Saguaro National Park

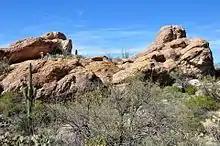
Catalina gneiss, the most common rock type in the Rincons, is exposed at Javelina Rocks along the Cactus Forest Loop Drive in the Rincon Mountain District.

Saguaro National Park's oldest rocks, the Pinal Schist, predate the formation of the contemporary Basin and Range Province, of which the park is a part, by about 1.7 billion years. The schist is exposed in the Rincon Mountain District along a dry wash off Cactus Forest Loop Drive. Other ancient rocks, 1.4-billion-year-old altered granites, form much of Tanque Verde Ridge in the Rincon Mountain District.